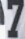
Number: 7